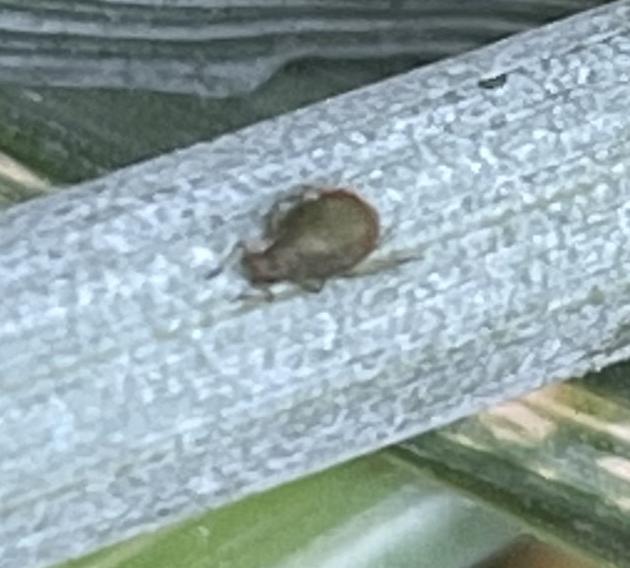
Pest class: bird_cherry_oat_aphid